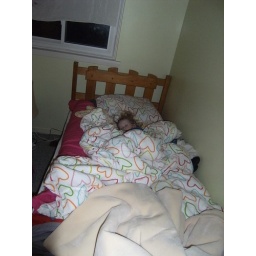
Looking little in big girl bed